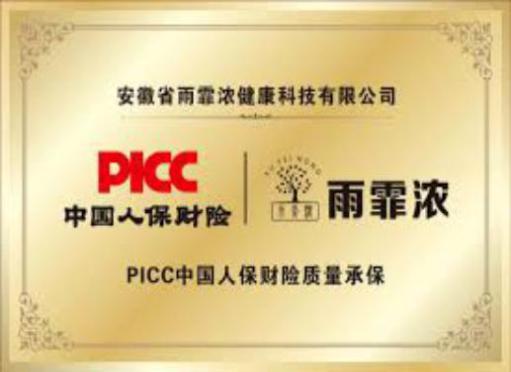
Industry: Others